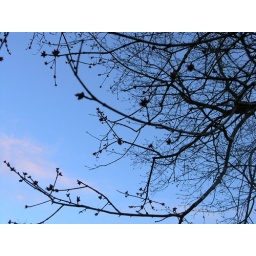
The trees are covered in little red buds, and it's February! Go to sleeeeep, go to sleeeeep, go to sleeeeep littttle budddds...